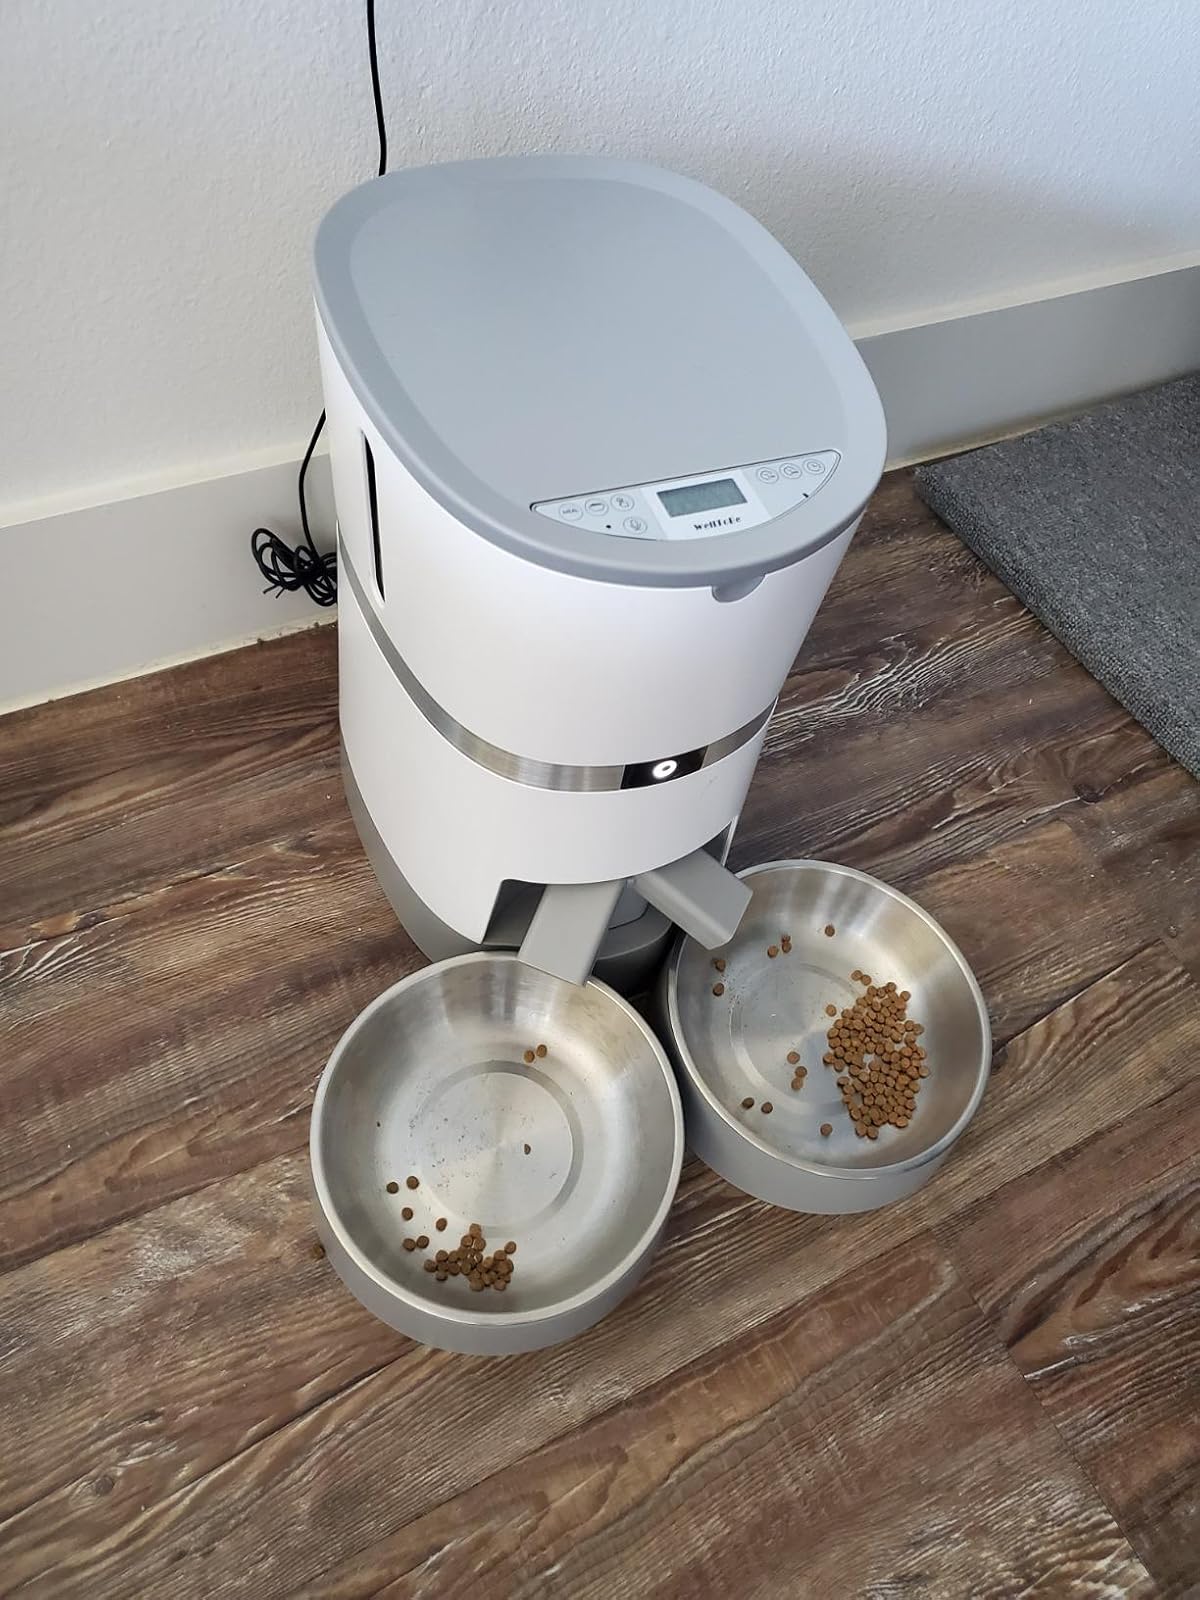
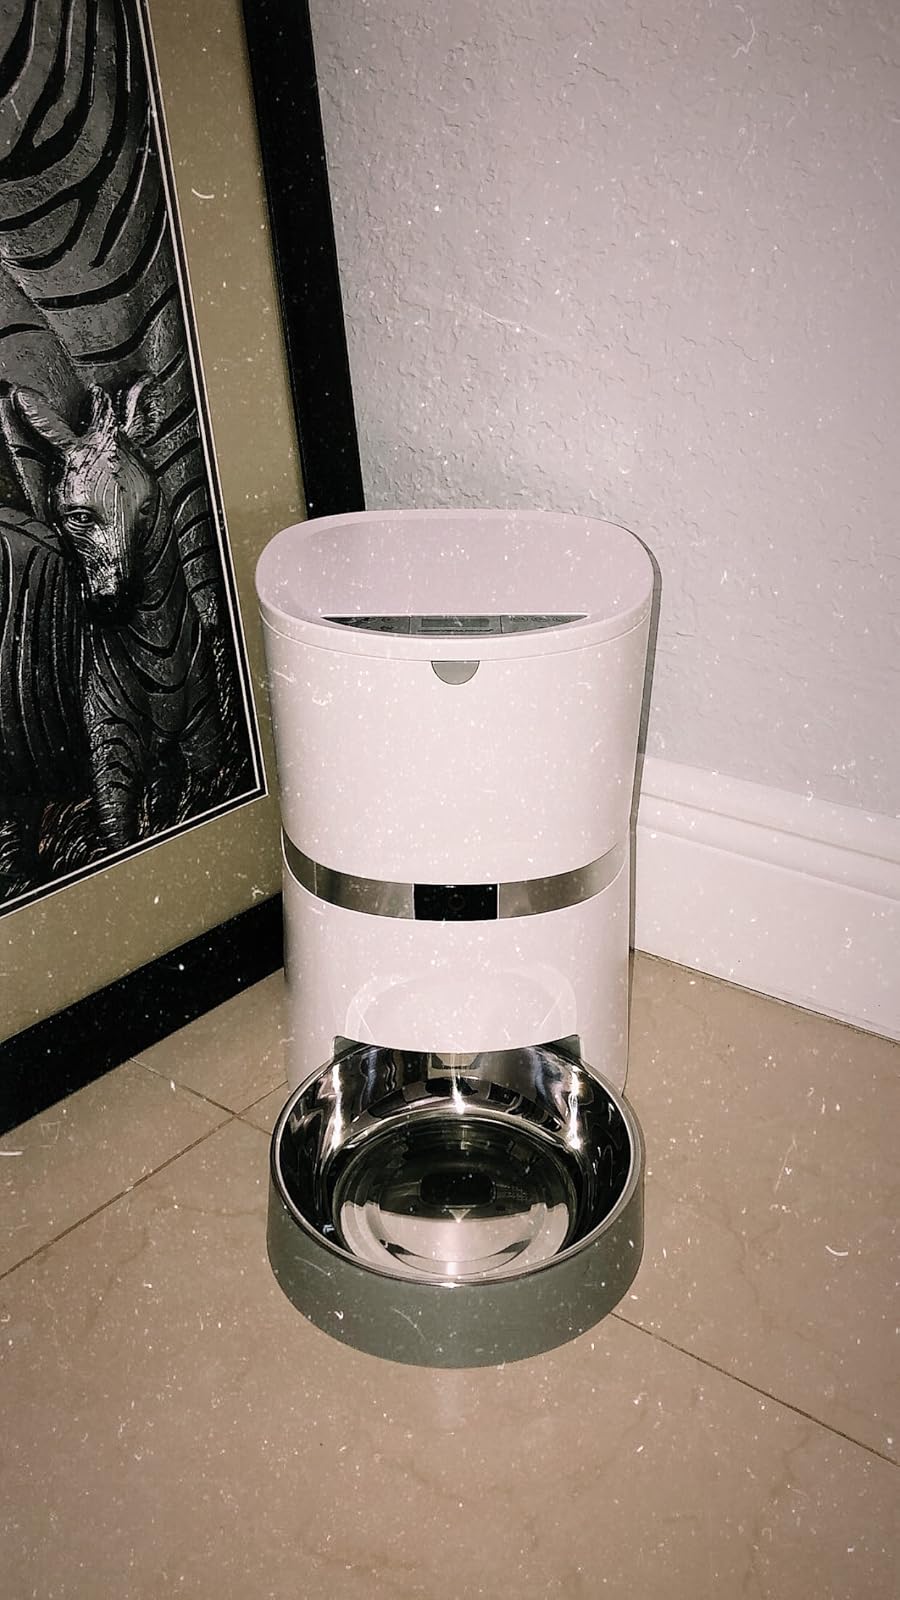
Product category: items_feeder
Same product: no